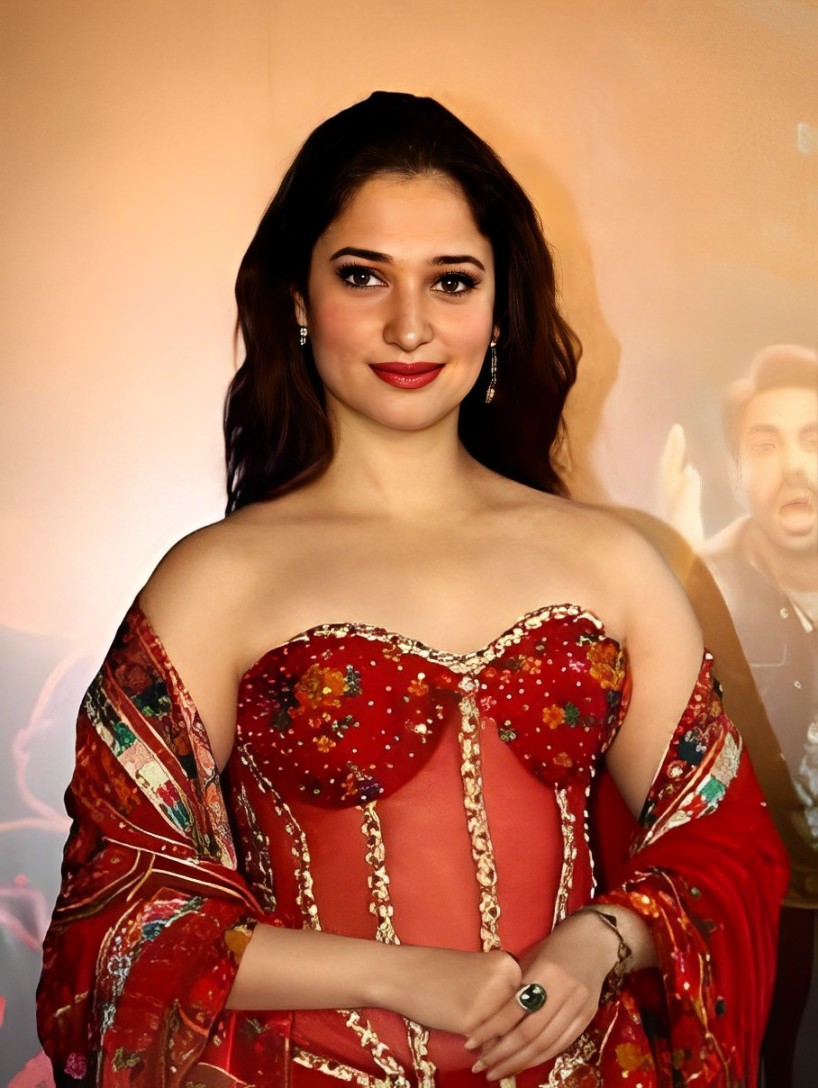
ทามานนา พาเทีย

| name = ทามานนา พาเทีย
| image = Tamannaah Bhatia at the Aaj Ki Raat launch event (cropped).jpg
| caption = บาเทียในปี 2024
| birth_place = มุมไบ|บอมเบย์ รัฐมหาราษฏระ ประเทศอินเดีย
| occupation = นักแสดงหญิง
| yearsactive = ค.ศ. 2005–ปัจจุบัน
ทามานนา พาเทีย (; ; เกิด 21 ธันวาคม ค.ศ. 1989) , เป็นนักแสดงหญิงชาวอินเดีย ภาพยนตร์ที่เธอนำแสดงและประสบความสำเร็จคือ "Ayan (film)|Ayan" (2009), "Paiyaa" (2010), "Siruthai" (2011), "Veeram (2014 film)|Veeram" (2014), "Dharma Durai (2016 film)|Dharma Durai" (2016), "Devi (2016 film)|Devi" (2016), "Sketch (2018 film)|Sketch" (2018) and her Telugu language|Telugu films include "100% Love (2011 film)|100% Love" (2011). Other films include "Racha (film)|Racha" (2012), "Thadaka" (2013), "Baahubali: The Beginning" (2015), "Bengal Tiger (2015 film)|Bengal Tiger" (2015), "Oopiri" (2016) and "Baahubali 2: The Conclusion" (2017). เธอมีผลงานในการแสดงมากกว่า 60 เรื่องใน 3 ภาษา
==ผลงานด้านการแสดง==
===ภาพยนตร์===
|class="wikitable sortable plainrowheaders" style="width:100%;"
|-
! scope="col" | เรื่อง
! scope="col" | ปี
! scope="col" | รับบท
! scope="col" | กำกับภาพยนตร์โดย
! scope="col" | ภาษาของภาพยนตร์
! scope="col" class="unsortable" | หมายเหตุ
! scope="col" class="unsortable" | อ้างอิง
|-
! scope="row" | "Chand Sa Roshan Chehra"
|2005
|Jia
|
|ฮินดี
|
|style="text-align:center;"|
|-
! scope="row" | "Sri (2005 film)|Sri"
|2005
|Sandhya
|
|ภาษาเตลูกู|เตลูกู
|
|style="text-align:center;"|
|-
! scope="row" |"Kedi (2006 film)|Kedi"
|2006
|Priyanka
|
|ภาษาทมิฬ|ทมิฬ
|
| style="text-align:center;" |
|-
! scope="row" |"Jadoo"
|2006
|Priyanka
|
|ภาษาเตลูกู|เตลูกู
|
| style="text-align:center;" |
|-
! scope="row" | "Viyabari"
|2007
|Savithri
|
|ภาษาทมิฬ|ทมิฬ
|
|style="text-align:center;"|
|-
! scope="row" |"Happy Days (2007 film)|Happy Days"
|2007
|Madhu
|
|ภาษาเตลูกู|เตลูกู
|
|style="text-align:center;"|
|-
! scope="row" |"Kalloori"
|2007
|Shobhana
|
|ภาษาทมิฬ|ทมิฬ
|
|style="text-align:center;"|
|-
! scope="row" |"Kalidasu"
|2008
|Archana
|
|ภาษาเตลูกู|เตลูกู
|
|style="text-align:center;"|
|-
! scope="row" |"Ready (2008 film)|Ready"
|2008
|Swapna
|
|ภาษาเตลูกู|เตลูกู
|Cameo appearance
|style="text-align:center;"|
|-
! scope="row" |"Netru Indru Naalai (2008 film)|Netru Indru Naalai"
|2008
|
|
|ภาษาทมิฬ|ทมิฬ
|Cameo appearance
| style="text-align:center;" |
|-
! scope="row" |"Ninna Nedu Repu"
|2008
|
|
|ภาษาเตลูกู|เตลูกู
|Cameo appearance
| style="text-align:center;" |
|-
! scope="row" |"Padikkadavan (2009 film)|Padikkadavan"
|2009
|
|Suraj (director)|Suraj
|ภาษาทมิฬ|ทมิฬ
|
|style="text-align:center;"|
|-
! scope="row" |"Konchem Ishtam Konchem Kashtam"
|2009
|
|
|ภาษาเตลูกู|เตลูกู
|NominatedFilmfare Award for Best Actress&nbsp;– เตลูกู
|style="text-align:center;"|
|-
! scope="row" |"Ayan (film)|Ayan"
|2009
|Yamuna
|
|ภาษาทมิฬ|ทมิฬ
|
|style="text-align:center;"|
|-
! scope="row" |"Ananda Thandavam (film)|Ananda Thandavam"
|2009
|Madhumitha
|
|ภาษาทมิฬ|ทมิฬ
|
|style="text-align:center;"|
|-
! scope="row" |"Kanden Kadhalai"
|2009
|Anjali
|
|ภาษาทมิฬ|ทมิฬ
|NominatedFilmfare Award for Best Actress&nbsp;– ทมิฬ
|style="text-align:center;"|
|-
! scope="row" |"Paiyaa"
|2010
|Charulatha
|
|ภาษาทมิฬ|ทมิฬ
|NominatedFilmfare Award for Best Actress&nbsp;– ทมิฬ
|style="text-align:center;"|
|-
! scope="row" |"Sura (film)|Sura"
|2010
|Poornima
|
|ภาษาทมิฬ|ทมิฬ
|
|style="text-align:center;"|
|-
! scope="row" | "Thillalangadi"
|2010
|Nisha
|
|ภาษาทมิฬ|ทมิฬ
|
|style="text-align:center;"|
|-
! scope="row" | "Siruthai"
|2011
|Swetha
|Siva (director)|Siva
|ภาษาทมิฬ|ทมิฬ
|
|style="text-align:center;"|
|-
! scope="row" |"Ko (film)|Ko"
|2011
|
|
|ภาษาทมิฬ|ทมิฬ
|Cameo appearance in the song "Aga Naga"
|style="text-align:center;"|
|-
! scope="row" |"100% Love (2011 film)|100% Love"
|2011
|Mahalakshmi
|Sukumar (director)|Sukumar
|ภาษาเตลูกู|เตลูกู
|
|style="text-align:center;"|
|-
! scope="row" |"Badrinath (film)|Badrinath"
|2011
|Alakananda
|
|ภาษาเตลูกู|เตลูกู
|
|style="text-align:center;"|
|-
! scope="row" |"Venghai"
|2011
|Radhika
|Hari (director)|Hari
|ภาษาทมิฬ|ทมิฬ
|
|style="text-align:center;"|
|-
! scope="row" | "Oosaravelli"
|2011
| Niharika
|
| ภาษาเตลูกู|เตลูกู
|
|style="text-align:center;"|
|-
! scope="row" | "Racha (film)|Racha"
| 2012
| Chaitra
|
| ภาษาเตลูกู|เตลูกู
| NominatedFilmfare Award for Best Actress&nbsp;– เตลูกู
|style="text-align:center;"|
|-
! scope="row" | "Endukante... Premanta!"
|2012
| Srinidhi / Sravanthi
|
| ภาษาเตลูกู|เตลูกู
|
| style="text-align:center;"|
|-
! scope="row" | "Rebel (2012 film)|Rebel"
|2012
| Nandini
|
| ภาษาเตลูกู|เตลูกู
|
|style="text-align:center;"|
|-
! scope="row" | "Cameraman Gangatho Rambabu"
|2012
| Ganga
|
| ภาษาเตลูกู|เตลูกู
|
|style="text-align:center;"|
|-
! scope="row" | "Himmatwala (2013 film)|Himmatwala"
| 2013
| Rekha
|
| ฮินดี
|
|style="text-align:center;"|
|-
! scope="row" | "Tadakha"
|2013
| Pallavi
|
| ภาษาเตลูกู|เตลูกู
|
|style="text-align:center;"|
|-
! scope="row" | "Veeram (2014 film)|Veeram"
| 2014
| Kopperum Devi
| Siva (director)|Siva
| ภาษาทมิฬ|ทมิฬ
|
|style="text-align:center;"|
|-
! scope="row" | "Humshakals"
|2014
| Shanaya
|
| ฮินดี
|
|style="text-align:center;"|
|-
! scope="row" | "Alludu Seenu"
|2014
|
|
| ภาษาเตลูกู|เตลูกู
| Special appearance in the song "Labbar Bomma"
|style="text-align:center;"|
|-
! scope="row" | "Entertainment (2014 film)|Entertainment"
|2014
| Sakshi
| Sajid-Farhad
| ฮินดี
|
|style="text-align:center;"|
|-
! scope="row" | "Aagadu"
|2014
| Saroja
|
| ภาษาเตลูกู|เตลูกู
|
|style="text-align:center;"|
|-
! scope="row" | "Nannbenda"
| 2015
|
| Jagadish
| ภาษาทมิฬ|ทมิฬ
| Cameo appearance
|style="text-align:center;"|
|-
! rowspan="2" scope="row" | "Baahubali: The Beginning"
| rowspan="2" |2015
| rowspan="2" | Avanthika
| rowspan="2" |
| ภาษาเตลูกู|เตลูกู
| NominatedFilmfare Award for Best Actress&nbsp;– เตลูกู
| style="text-align:center;" |
|-
| ภาษาทมิฬ|ทมิฬ
|
| style="text-align:center;" |
|-
! scope="row" | "Vasuvum Saravananum Onna Padichavanga"
|2015
|
|
| ภาษาทมิฬ|ทมิฬ
|
|style="text-align:center;"|
|-
! scope="row" | "Size Zero (film)|Size Zero"
|2015
|
|
| ภาษาเตลูกู|เตลูกู
| Cameo appearance
| style="text-align:center;" |
|-
! scope="row" | "Inji Iduppazhagi"
|2015
|
|
| ภาษาทมิฬ|ทมิฬ
|Cameo appearance
| style="text-align:center;" |
|-
! scope="row" | "Bengal Tiger (2015 film)|Bengal Tiger"
|2015
| Meera
|
| ภาษาเตลูกู|เตลูกู
|
|style="text-align:center;"|
|-
! scope="row" | "Speedunnodu"
| 2016
|
|
| ภาษาเตลูกู|เตลูกู
| Special appearance in the song "Bachelor Babu"
|style="text-align:center;"|
|-
! scope="row" | "Oopiri"
|2016
| Keerthi
|
| ภาษาเตลูกู|เตลูกู
|
| style="text-align:center;" |
|-
! scope="row" | "Thozha"
|2016
|Keerthi
|
| ภาษาทมิฬ|ทมิฬ
|
| style="text-align:center;" |
|-
! scope="row" | "Dharma Durai (2016 film)|Dharma Durai"
|2016
| Subhashini
|
| ภาษาทมิฬ|ทมิฬ
|
|style="text-align:center;"|
|-
! rowspan="2" scope="row" | "Jaguar (2016 film)|Jaguar"
| rowspan="2" |2016
| rowspan="2" |
| rowspan="2" | Mahadev
| Kannada
|Special appearance in the song "Sampige"
| style="text-align:center;" |
|-
| ภาษาเตลูกู|เตลูกู
|Special appearance in the song "Mandara Thailam"
| style="text-align:center;" |
|-
! scope="row" | "Devi (2016 film)|Devi"
|2016
| Devi / Ruby
|
| ภาษาทมิฬ|ทมิฬ
|NominatedFilmfare Award for Best Actress&nbsp;– ทมิฬ
| style="text-align:center;" |
|-
! scope="row" | "Abhinetri"
|2016
|Devi / Ruby
|
| ภาษาเตลูกู|เตลูกู
|
|style="text-align:center;"|
|-
! scope="row" | "Tutak Tutak Tutiya"
|2016
|Devi / Ruby
|
| ฮินดี
|
|style="text-align:center;"|
|-
! scope="row" | "Kaththi Sandai"
|2016
| Divya
| Suraj (director)|Suraj
| ภาษาทมิฬ|ทมิฬ
|
|style="text-align:center;"|
|-
! rowspan="2" scope="row" | "Baahubali 2: The Conclusion"
| rowspan="2" | 2017
| rowspan="2" | Avanthika
| rowspan="2" |
| ภาษาเตลูกู|เตลูกู
|
| style="text-align:center;" |
|-
| ภาษาทมิฬ|ทมิฬ
|
| style="text-align:center;" |
|-
! scope="row" | "Anbanavan Asaradhavan Adangadhavan"
|2017
| Ramya
|
| ภาษาทมิฬ|ทมิฬ
|
| style="text-align:center;"|
|-
! scope="row" | "Jai Lava Kusa"
|2017
|
|
| ภาษาเตลูกู|เตลูกู
| Special appearance in the song "Swing Zara"
| style="text-align:center;"|
|-
! scope="row" | "Sketch (2018 film)|Sketch"
|2018
| Amuthavalli
|
| ภาษาทมิฬ|ทมิฬ
|
| style="text-align:center;"|
|-
! scope="row" | "Aa Bb Kk"
|2018
|
|
| Marathi language|Marathi
| Extended cameo appearance
| style="text-align:center;" |
|-
! scope="row" | "Naa... Nuvve"
|2018
| Meera
| Jayendra Panchapakesan
| ภาษาเตลูกู|เตลูกู
|
| style="text-align:center;"|
|-
! scope="row" style="background:#ffc;" |"That Is Mahalakshmi"
|2018
| Mahalakshmi
|
| ภาษาเตลูกู|เตลูกู
| Post-production
| style="text-align:center;"|
|-
! scope="row" style="background:#ffc;" | "Kanne Kalaimaane"
|2018
|
|
| ภาษาทมิฬ|ทมิฬ
| Post-production
| style="text-align:center;"|
|-
! scope="row" style="background:#ffc;" | "KGF (film)|KGF"
|2018
|
|
| Kannada language|Kannada
| Special appearance in the song "Jokae"; Post-production
| style="text-align:center;"|
|-
! scope="row" style="background:#ffc;" | "F2 – Fun and Frustration"
|2018
|
| Anil Ravipudi
| ภาษาเตลูกู|เตลูกู
| Filming
| style="text-align:center;"|
|-
! rowspan="4" scope="row" style="background:#ffc;" | "Sye Raa Narasimha Reddy"
|2019
|
| rowspan="4" |
| ภาษาเตลูกู|เตลูกู
| rowspan="4" |Filming
| rowspan="4" style="text-align:center;" |
|-
|2019
|
|ภาษาทมิฬ|ทมิฬ
|-
|2019
|
|Kannada
|-
|2019
|
|Malayalam
|-
! scope="row" style="background:#ffc;" |Untitled Kunal Kohli project
|
|
|
|ภาษาเตลูกู|เตลูกู
| Post-production, delayed
| style="text-align:center;" |
|-
! scope="row" style="background:#ffc;" | "Devi 2"
|
|
| A. L. Vijay
| ภาษาทมิฬ|ทมิฬ
| Filming
| style="text-align:center;" |
|
===ภาพยนตร์สั้น===
| class="wikitable sortable plainrowheaders"
|-
! scope="col" | เรื่อง
! scope="col" | ปี
! scope="col" | รับบท
! scope="col" | กำกับภาพยนตร์โดย
! scope="col" | ภาษาของภาพยนตร์
! scope="col" class="unsortable" | อ้างอิง
|-
! scope="row" |"Ranveer Ching Returns"
|2016
|
|
| ฮินดี
| style="text-align: center;" |
|
== หมายเหตุ ==
== อ้างอิง ==
== แหล่งข้อมูลอื่น ==
*
*
หมวดหมู่:นักแสดงภาพยนตร์หญิงชาวอินเดีย